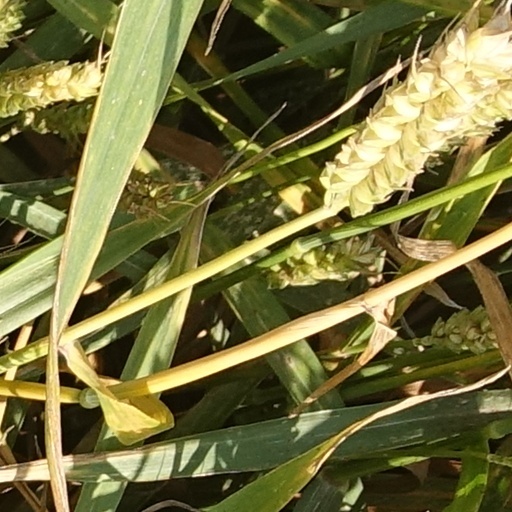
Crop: wheat